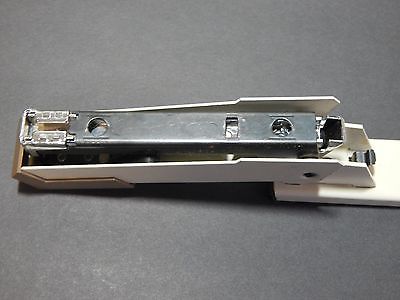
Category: stapler